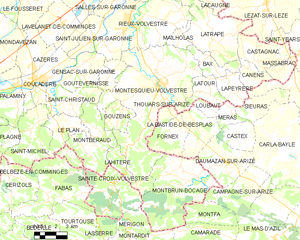
Montesquieu-Volvestre est une commune française située dans le département de la Haute-Garonne en région Occitanie.